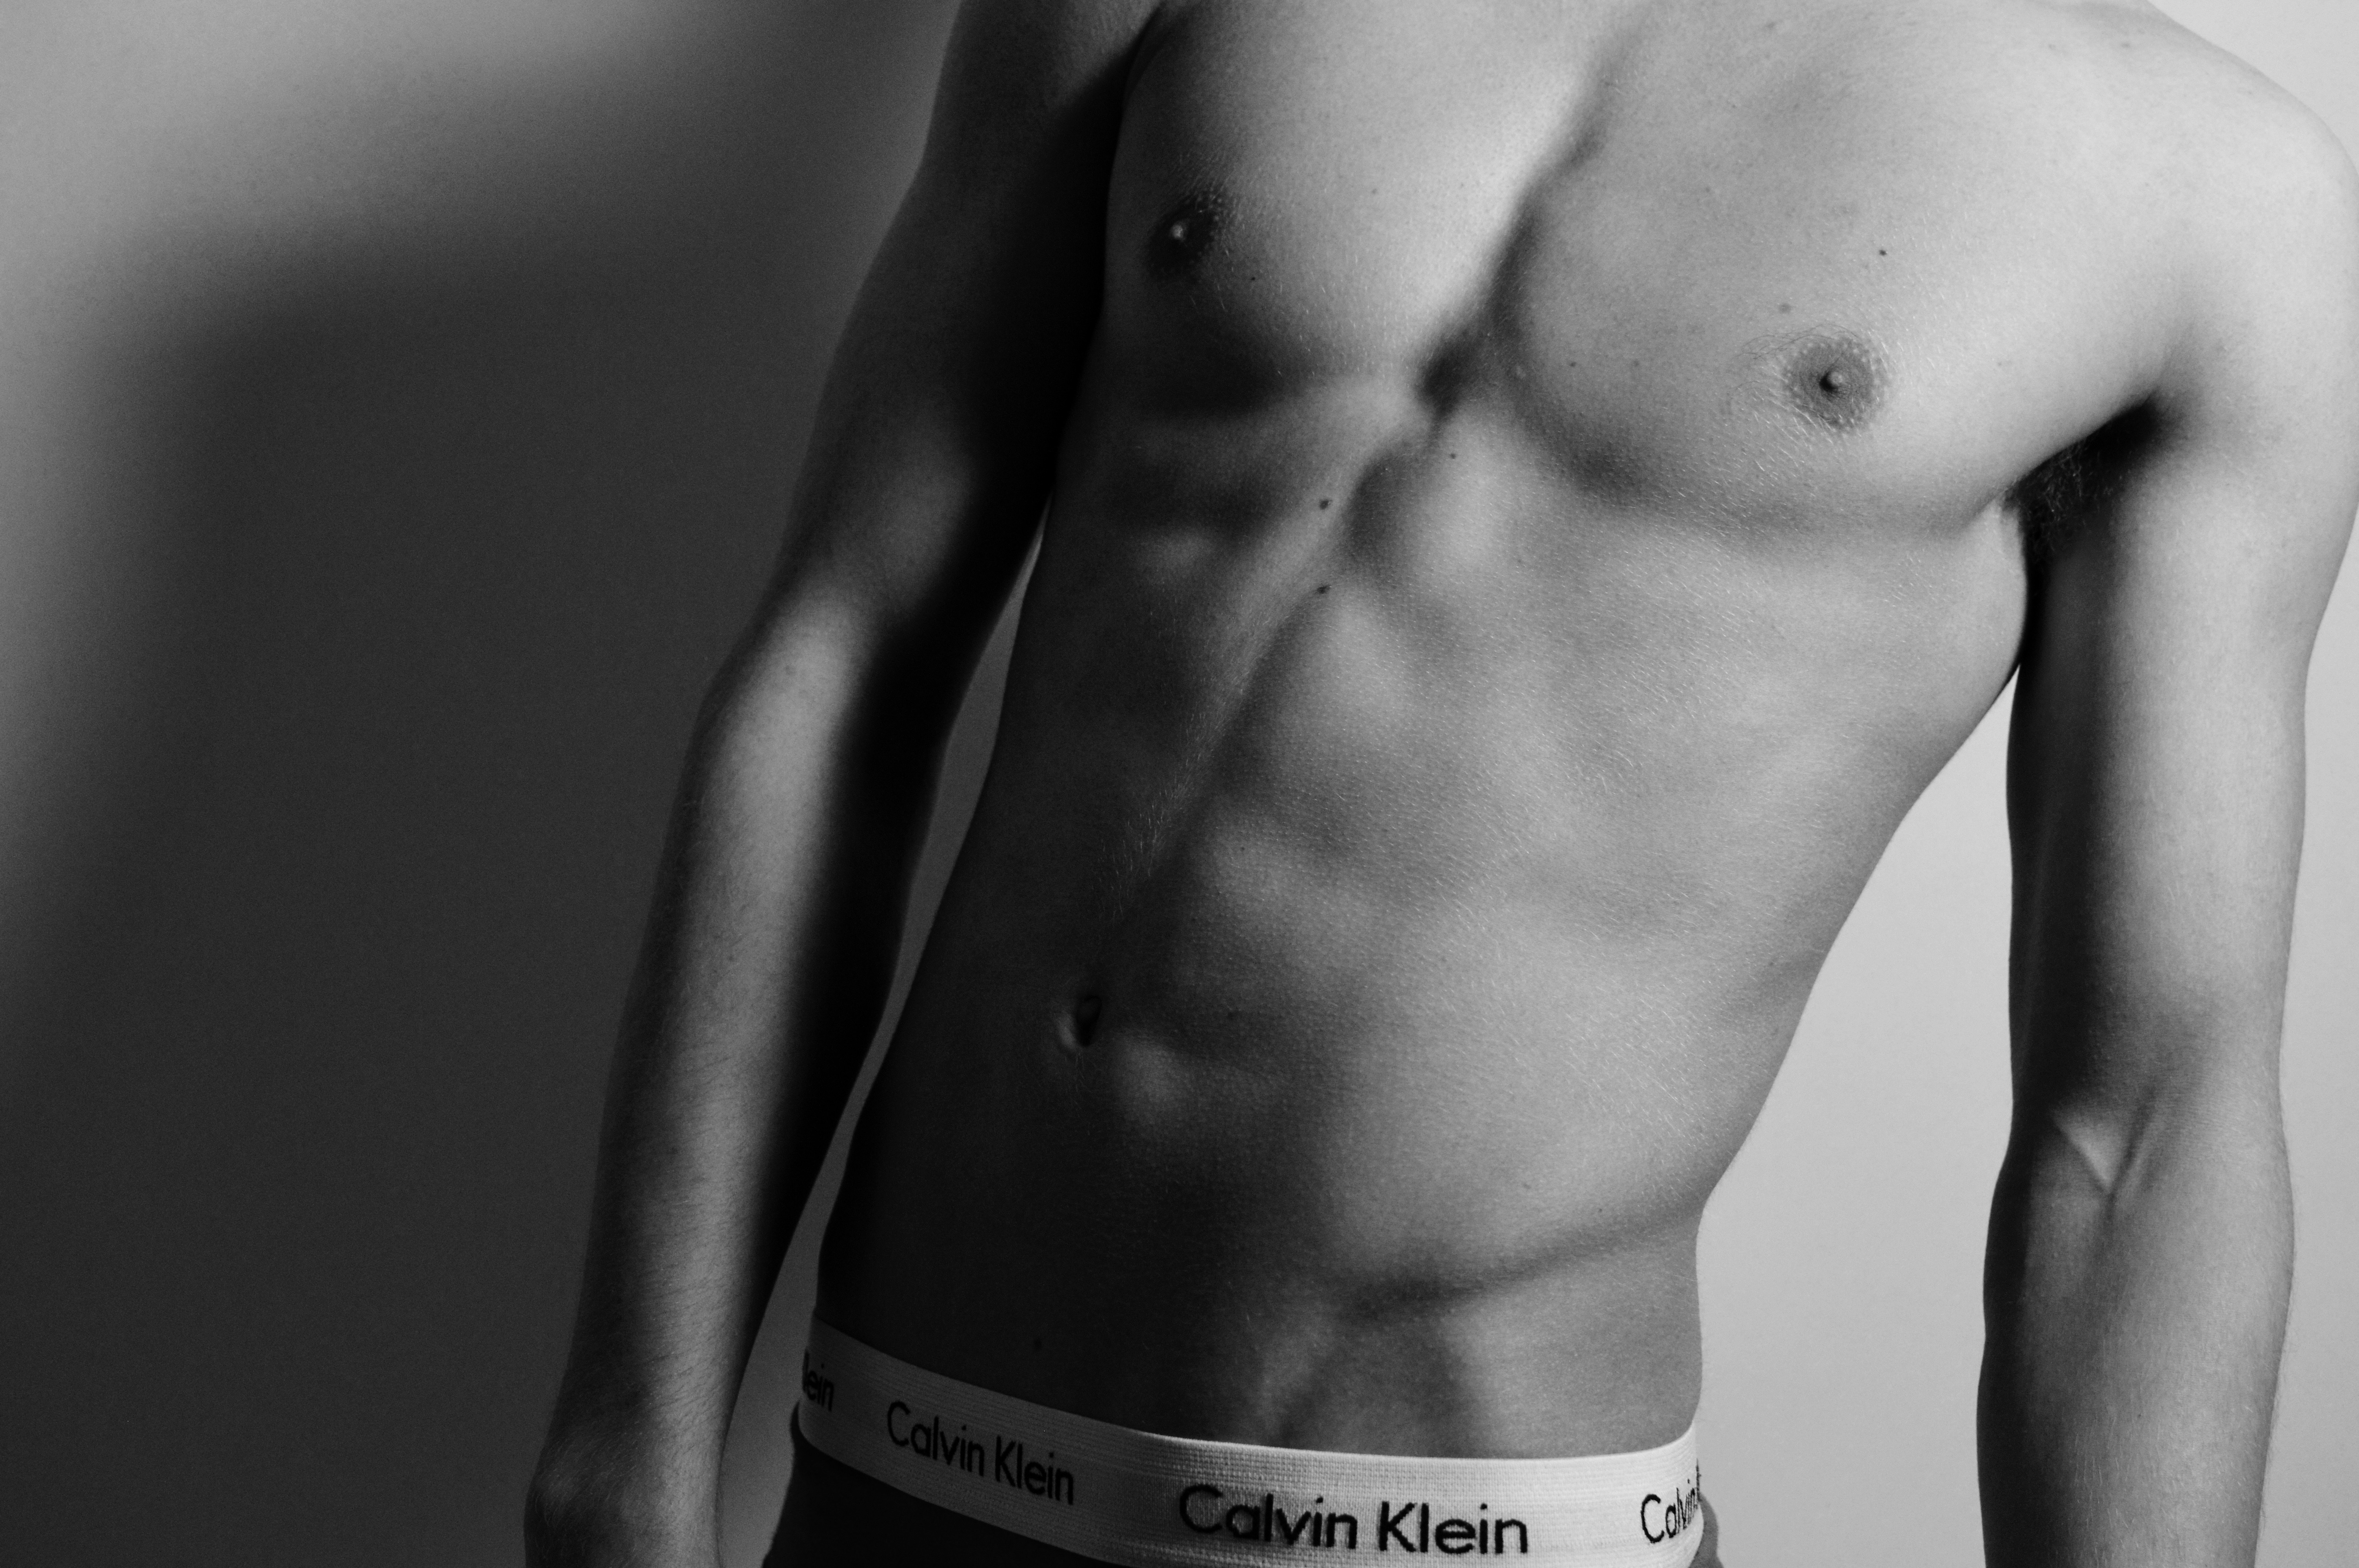
hand, man, black and white, white, photography, trunk, male, model, black, monochrome, arm, muscle, chest, close up, human body, back, abdomen, briefs, sense, monochrome photography, barechestedness, undergarment, art model, active undergarment